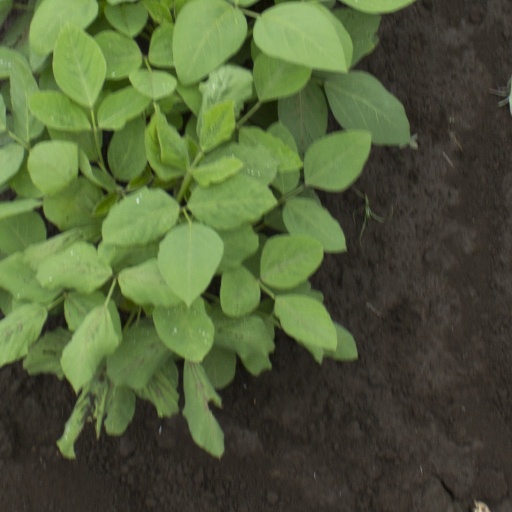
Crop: soybean